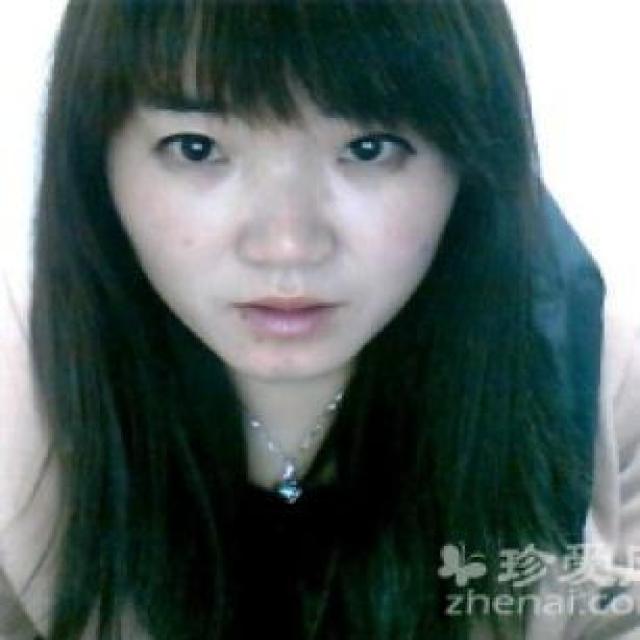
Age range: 21-44